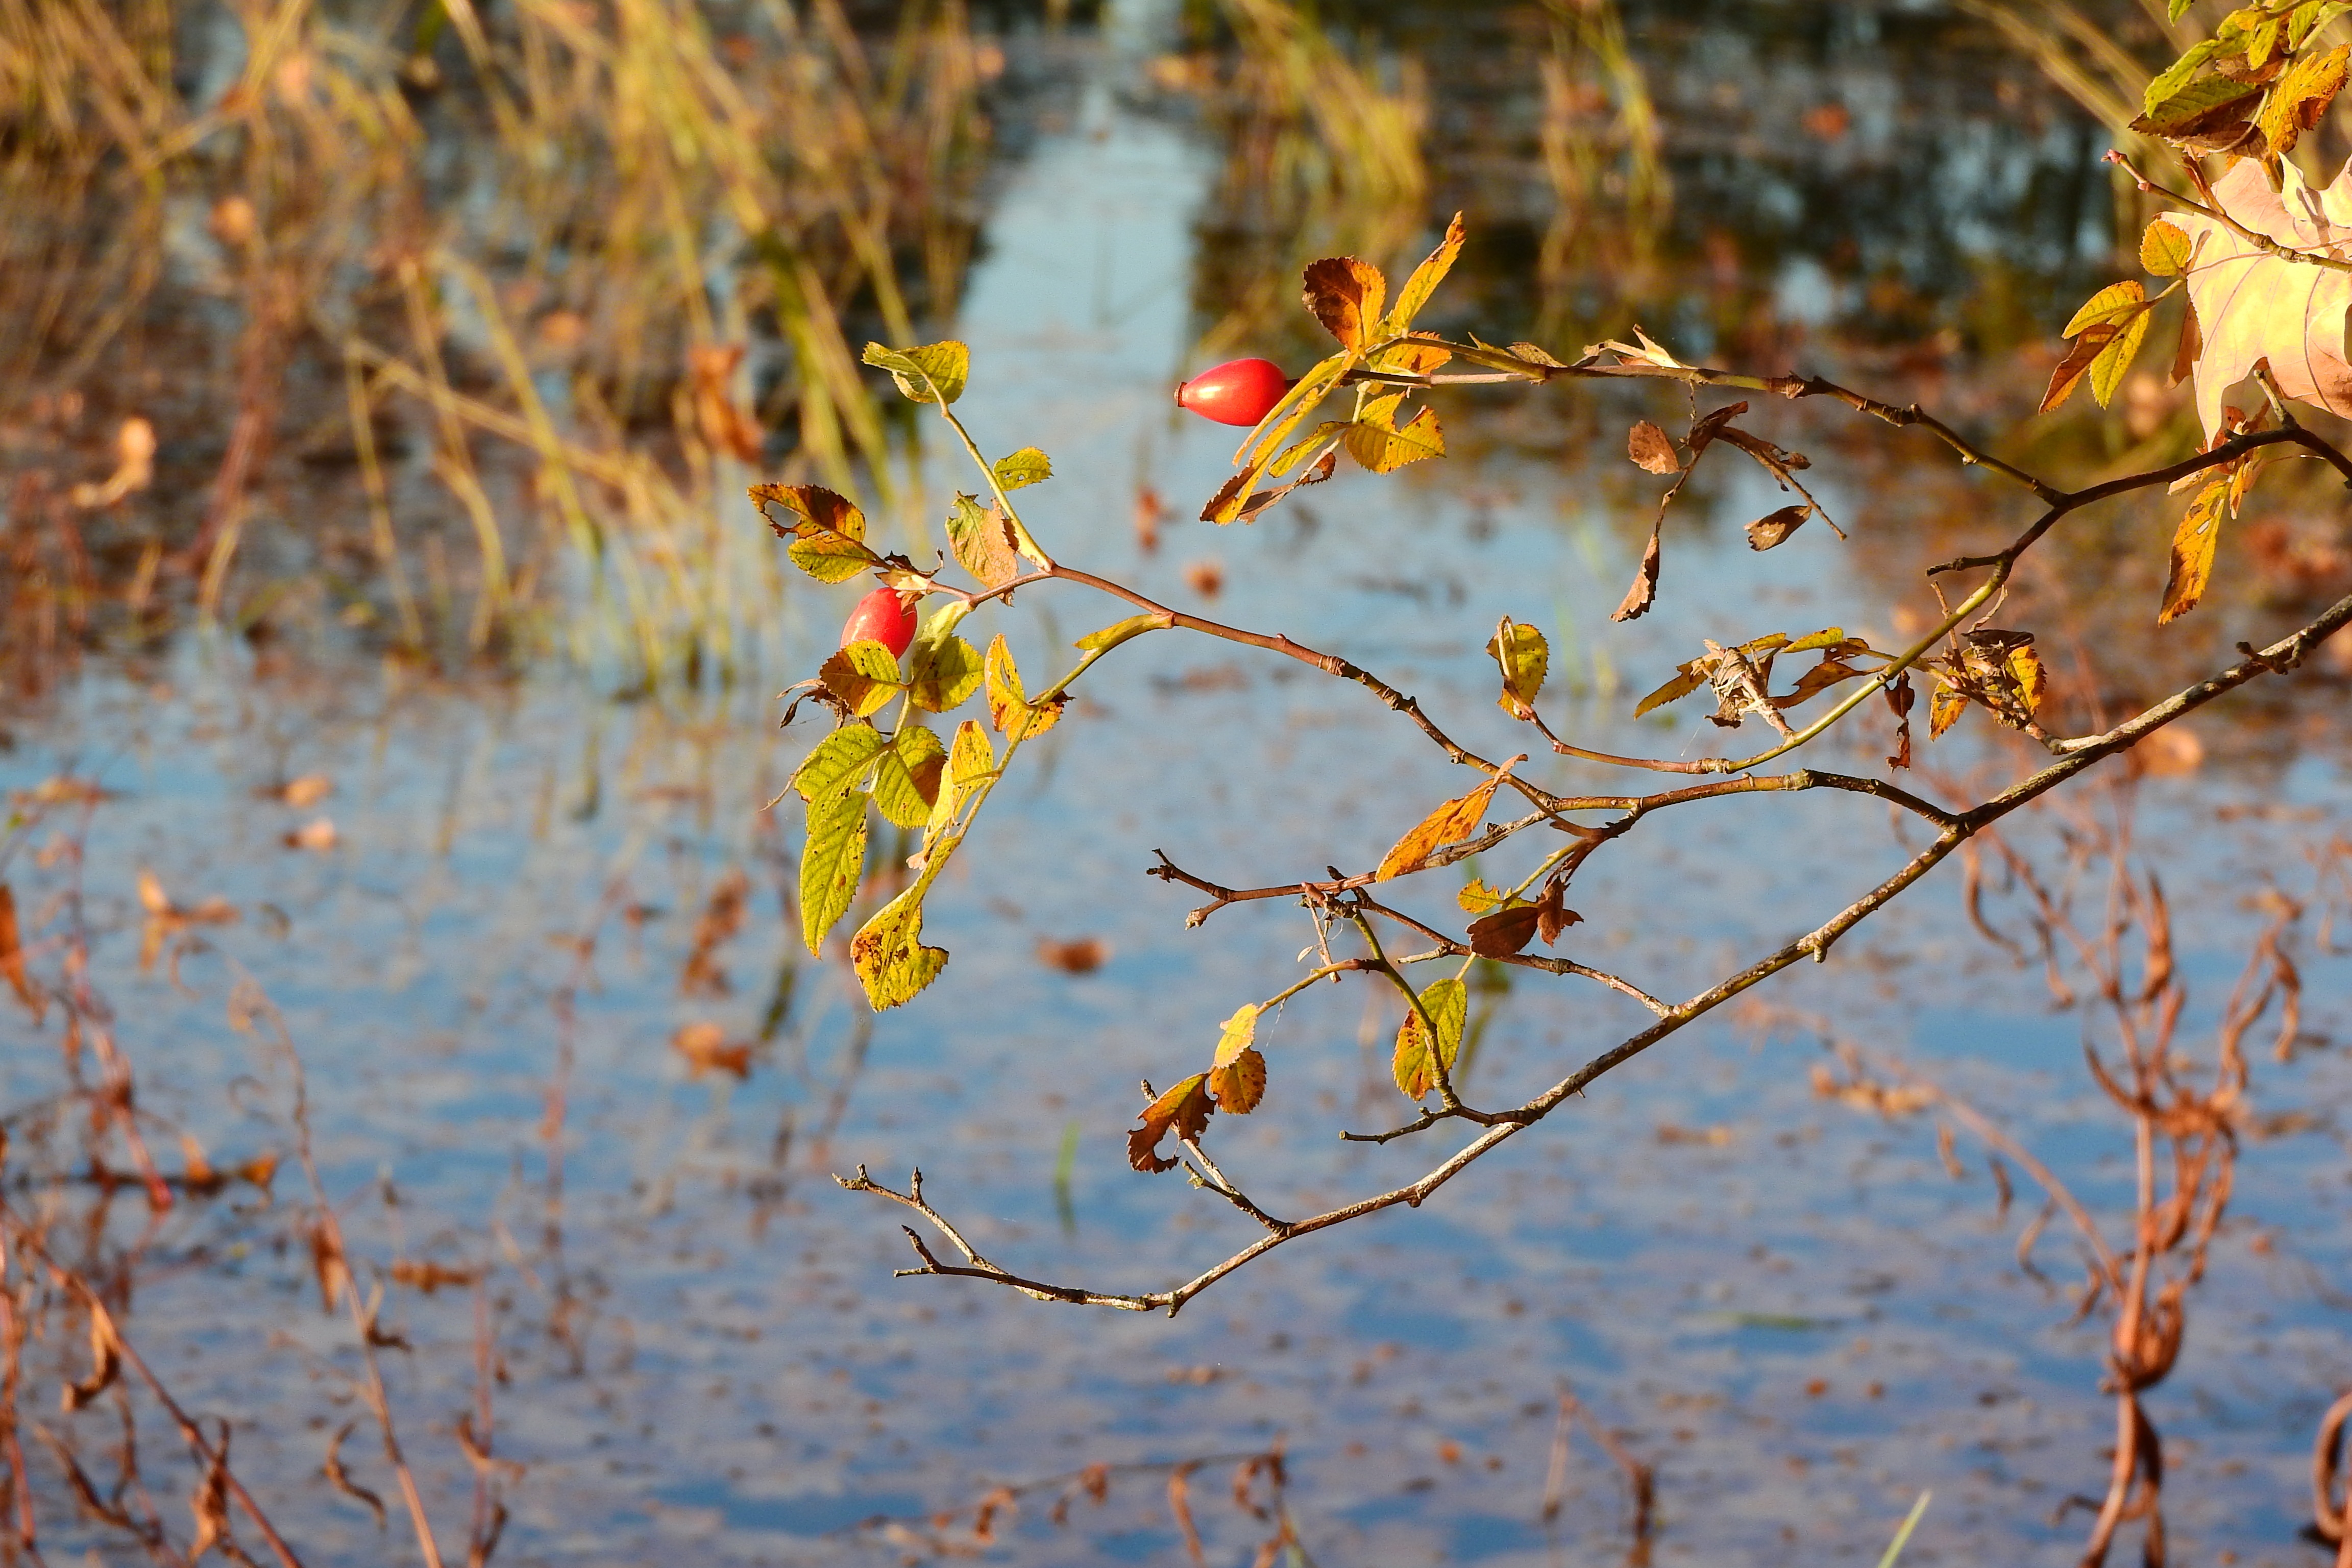
tree, nature, branch, blossom, plant, sunlight, morning, leaf, flower, bush, spring, reflection, autumn, botany, flora, season, twig, autumnal, hip, dog rose, woody plant